Valnalón

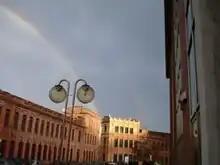
Ciudad Tecnológica Valnalón

VALNALON (Ciudad Industrial del Valle del Nalón, S.A.U.) was created by the Department for Industry and Labour of the Government of the Principality of Asturias, Spain in 1987. The goal is to design and implement a plan to regenerate, promote and dynamise a former industrial area in Nalon River Valley. In order to achieve this, some of the most outstanding century-old buildings in the Felguera Factory, steelworks factory compound, whose gates closed in 1984, were refurbished.